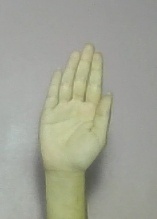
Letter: seen